Ernest Thesiger

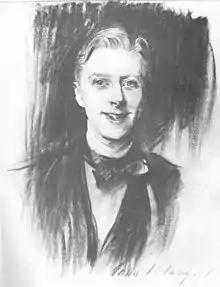
A charcoal drawing of Thesigerby John Singer Sargent,

Ernest Frederic Graham Thesiger (15 January 1879 – 14 January 1961) was an English stage and film actor. He is noted for his performance as Doctor Septimus Pretorius in James Whale's film "Bride of Frankenstein" (1935).